Rainbow (rock band)

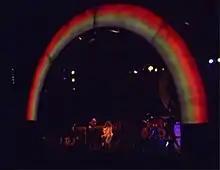
Rainbow performing in Munich, West Germany, in 1977

The album line-up never played live together as Blackmore was unhappy with Driscoll's R&B influenced style of drumming and the funky bass playing of Gruber. While rehearsing for the tour, Blackmore decided to fire Gruber and bring in Jimmy Bain on bass, and after that he also fired Driscoll. As a consequence of that, Soule decided to quit the band to play on a Roger Glover album and tour with the Ian Gillan Band.